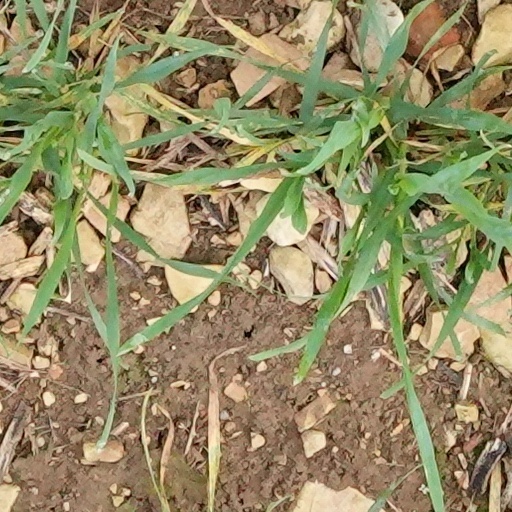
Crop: wheat